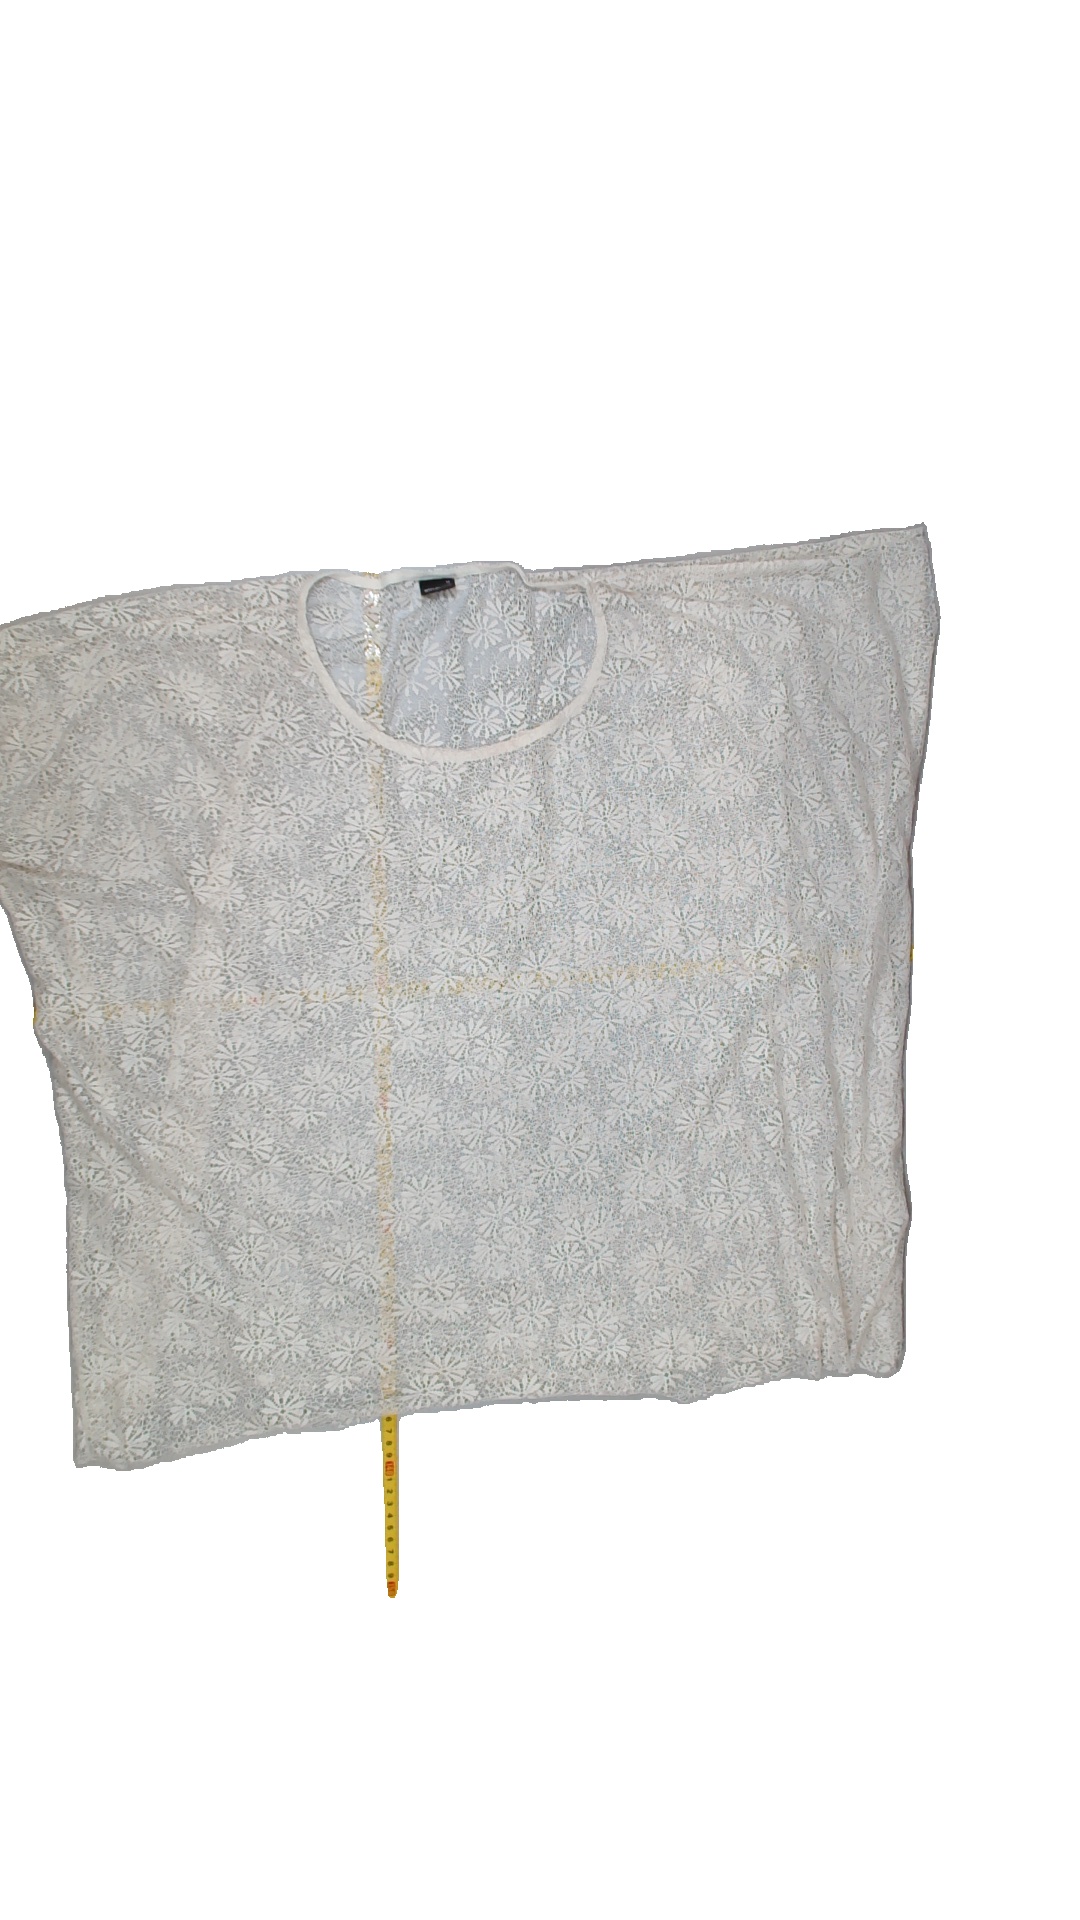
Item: T-shirt (Ladies)
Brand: Gina Tricot
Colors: White
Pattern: Lace
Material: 100%polyester
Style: No trend
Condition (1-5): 4
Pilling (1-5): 4
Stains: No
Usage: Reuse
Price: <50